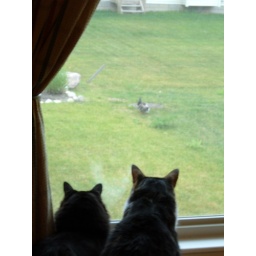
There were ducks eating at the bird feeder in our back yard.